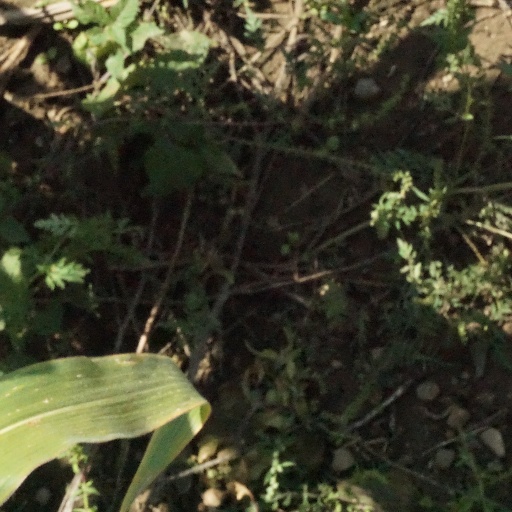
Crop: maize; corn